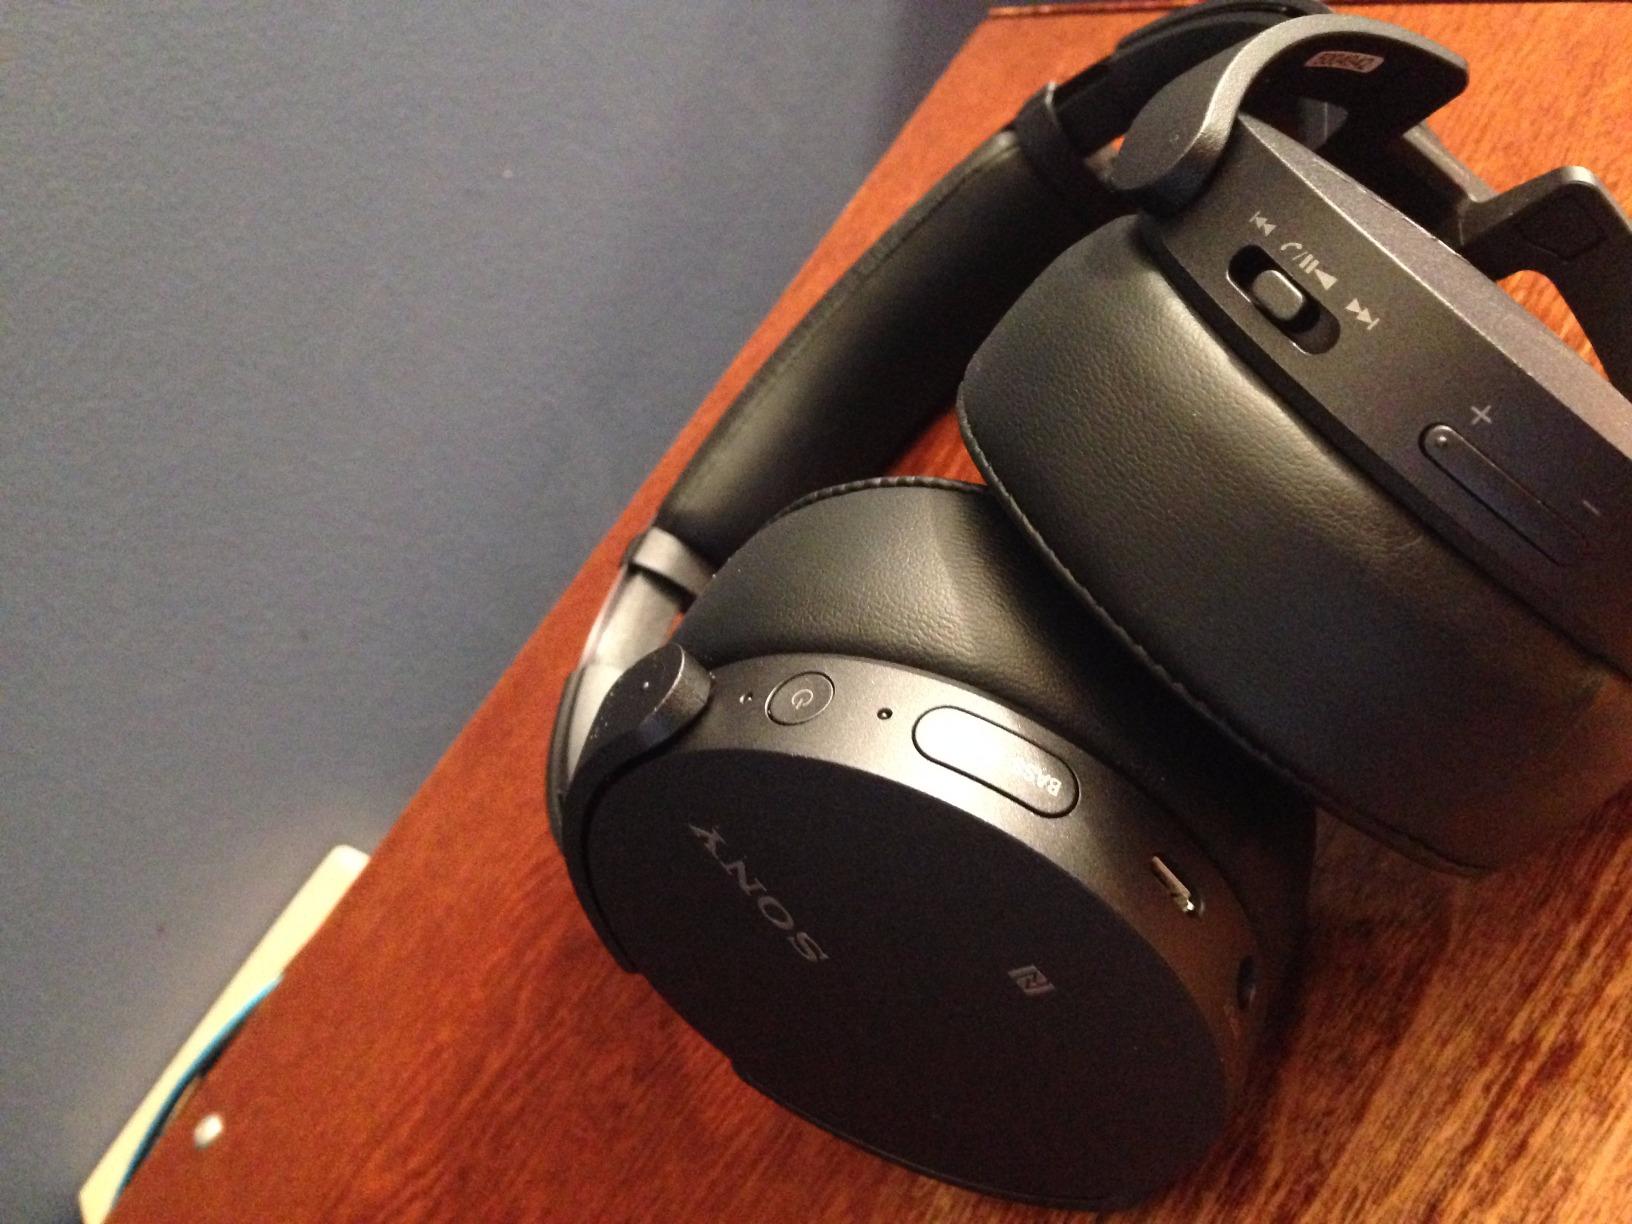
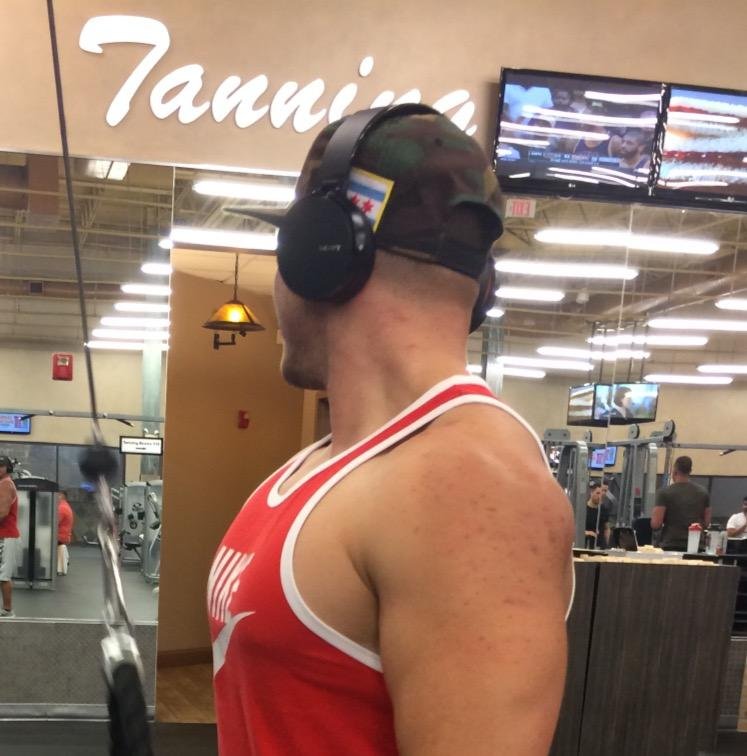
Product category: headphones
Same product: no